Chip of the Flying U (1926 film)

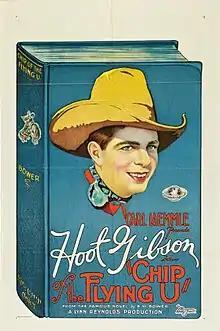
Theatrical release poster

Chip of the Flying U is a 1926 American silent Western comedy film based on a novel by Bertha Muzzy Sinclair. It was directed by Lynn Reynolds and starred Hoot Gibson. Universal Pictures produced and released the film.